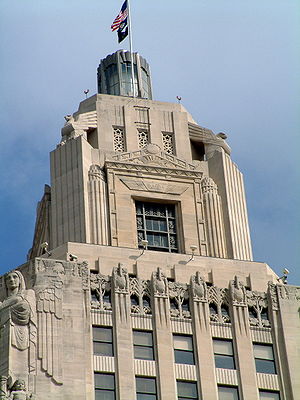
Louisiana (stat) / Politik
Louisianas parlament
Louisiana er en amerikansk delstat. Statens hovedstad er Baton Rouge, mens New Orleans er den største by. I 2006 var indbyggertallet i Louisiana 4,3 millioner. Staten har både engelsk og fransk som administrative sprog. De fransktalende kaldes cajuns, og er berømte for deres specielle mad og musik, cajunmusik, og for de sortes vedkommende zydeco.